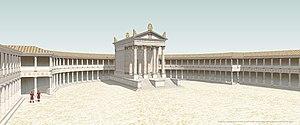
Restitution de l'Augusteum, vue depuis le premier étage.
Un augusteum est à l'origine un site du culte impérial de la Rome antique, nommé d'après le titre honorifique romain d'Auguste. C'est l'équivalent du Sebasteion de la Grèce orientale de l'Empire romain. Différents augustea ont été excavés à Samarie, Constantinople, Aphrodisias, Antioche de Pisidie et Carthagène.
Antioche de Pisidie est une ancienne cité de Pisidie, la région des lacs en Turquie, la province moderne d'Antalya. Elle se situait à la croisée des mers Méditerranée et Égée, ainsi que dans la région centrale d'Anatolie, près de l'ancienne frontière entre la Pisidie et la Phrygie. De ce fait elle est aussi connue sous le nom d'Antioche de Phrygie.